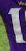
Number: 1